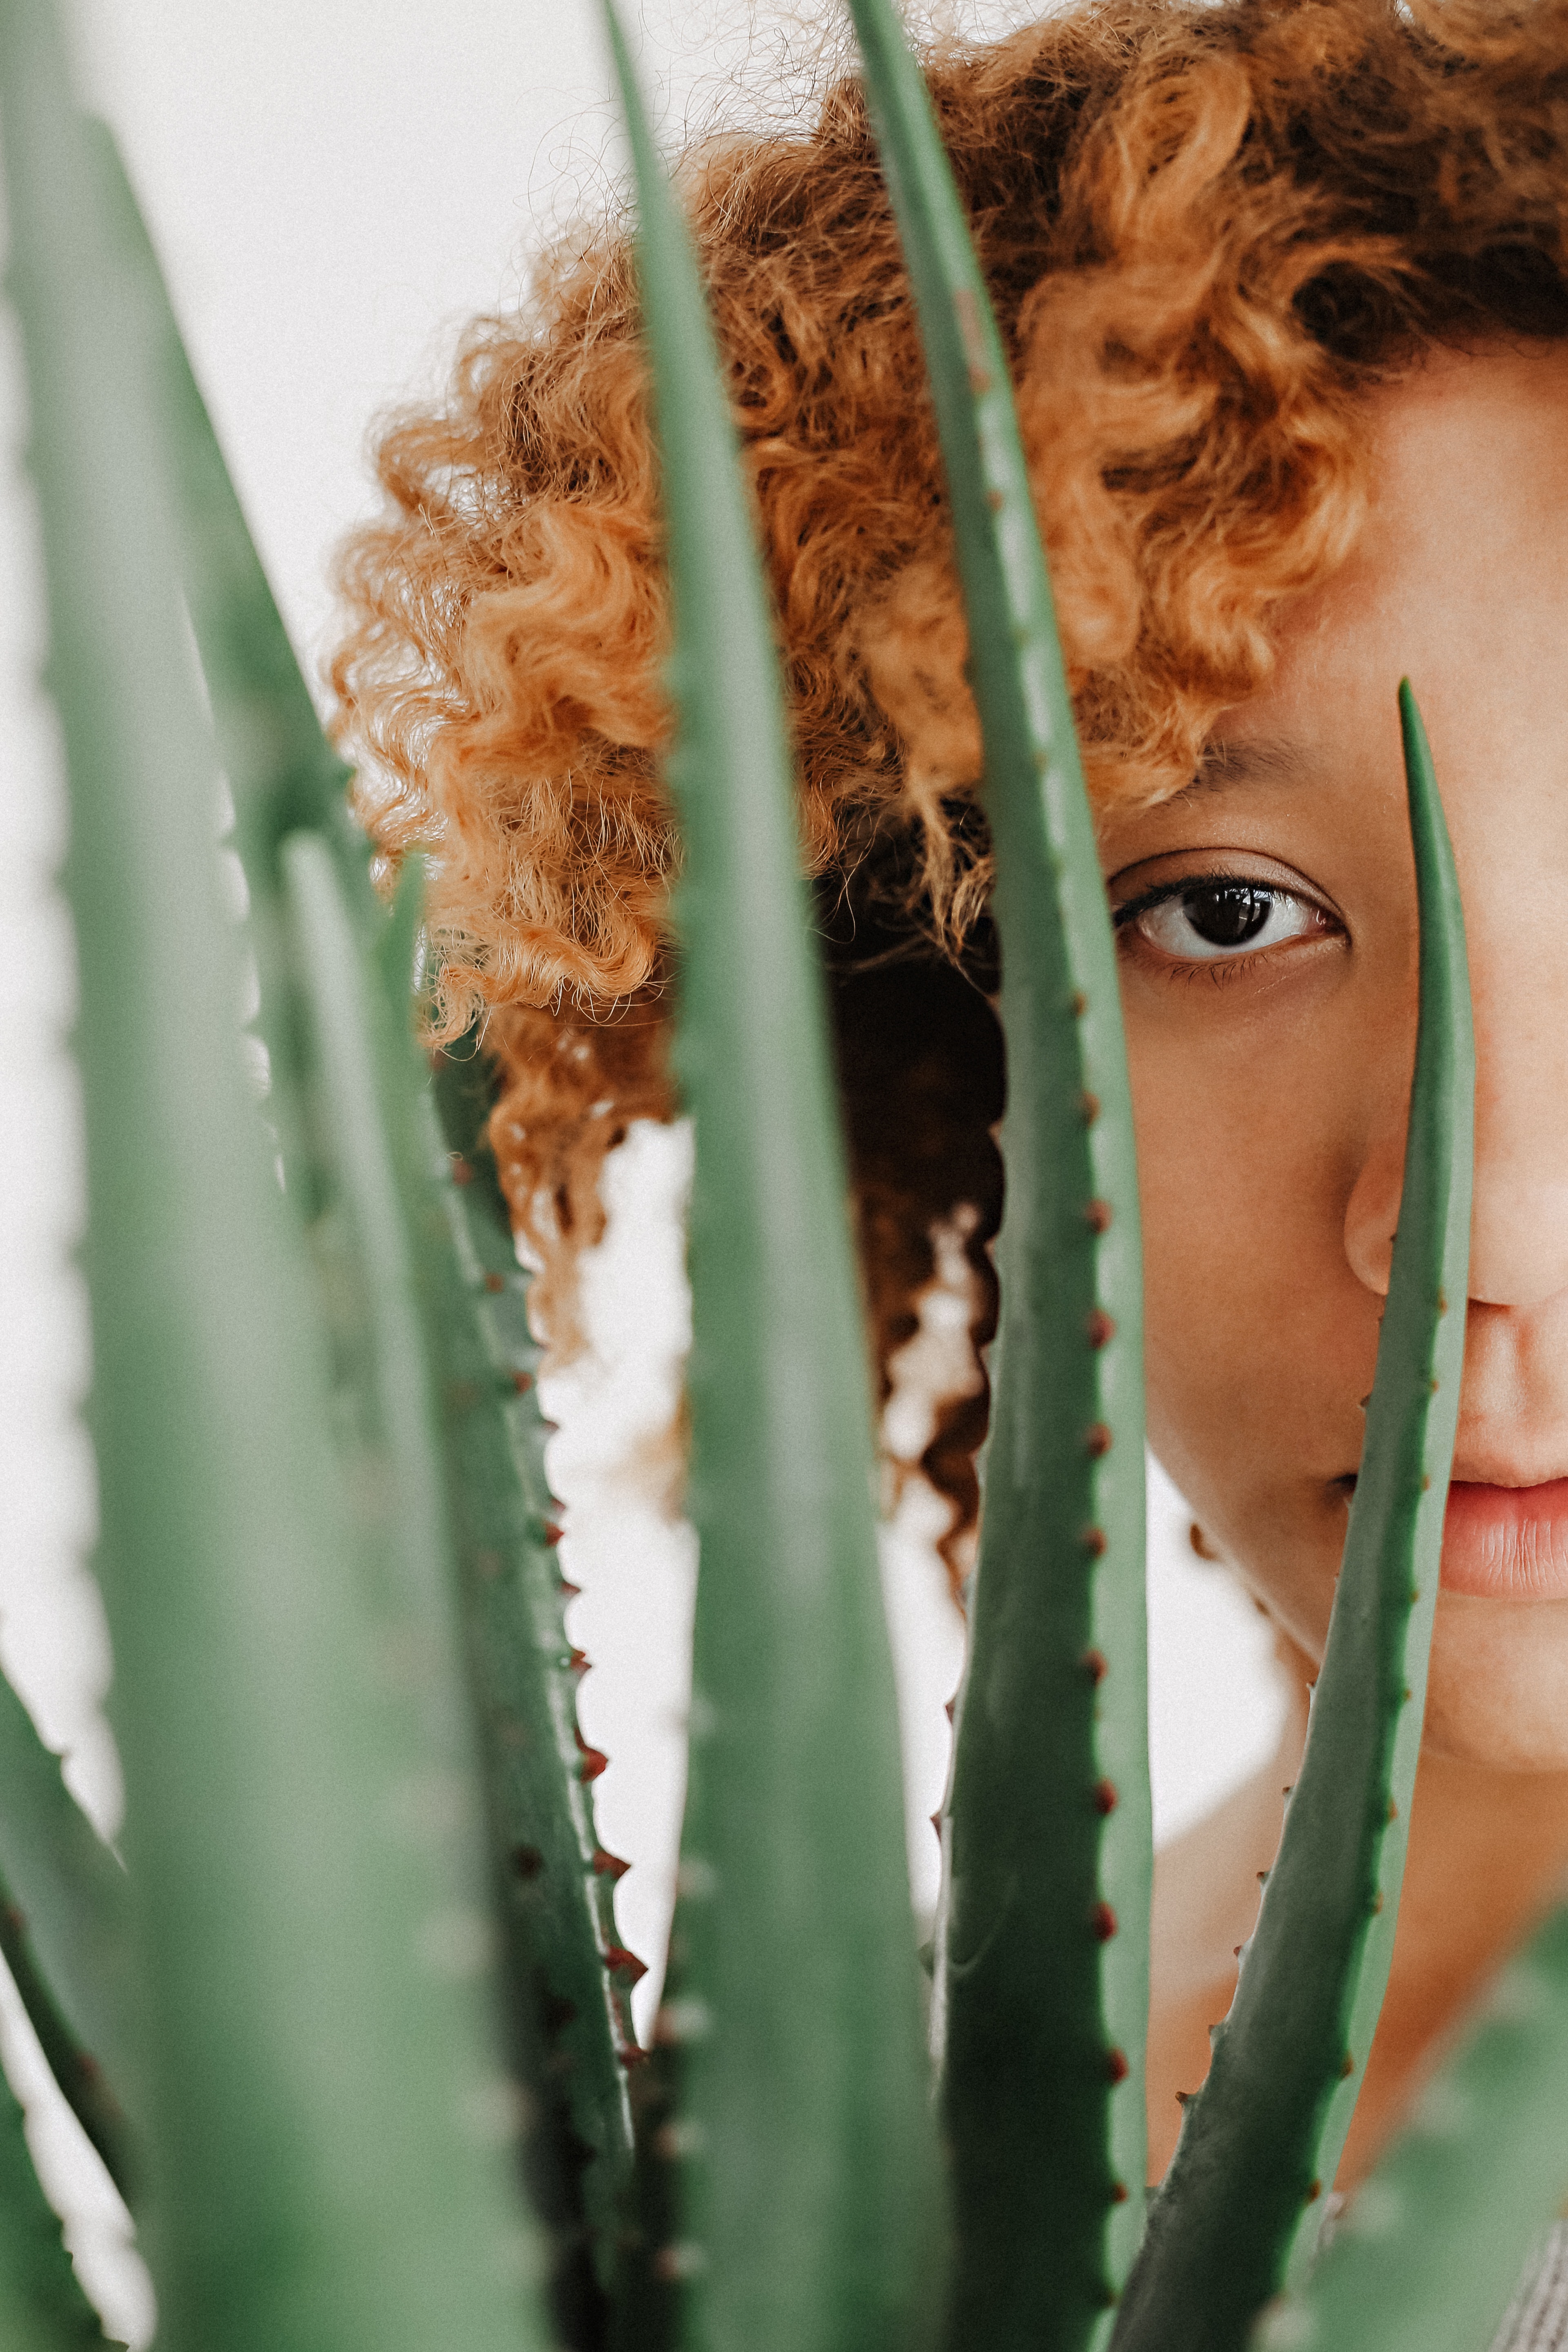
green, aloe, thorns, spines, and prickles, cactus, leaf, plant, botany, flower, xanthorrhoeaceae, adaptation, close up, succulent plant, agave, terrestrial plant, plant stem, acanthocereus tetragonus, houseplant, perennial plant